Liane de Pougy

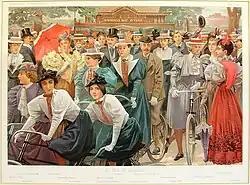
Pougy, Otero, and Cléo de Mérode appear in a fashionable crowd in the Bois de Boulogne drawn by Guth, 1897

After moving to Paris, from her position at the Folies she became a noted demimondaine, and a rival of "La Belle Otero". She took her last name from one of her paramours, a Comte or Vicomte de Pougy, whilst other lovers included Mathilde de Morny and Émilienne d'Alençon. Actress Sarah Bernhardt, faced with the task of teaching Liane to act, advised her that when she was on stage, it would be best to keep her "pretty mouth shut". Liane became so well known as a performer at the Folies Bergère that the 1890s English female impersonator Herbert Charles Pollitt referenced her in his drag name Diane de Rougy.